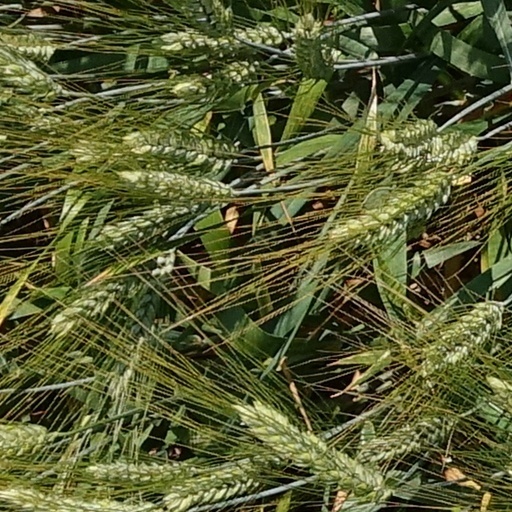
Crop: wheat